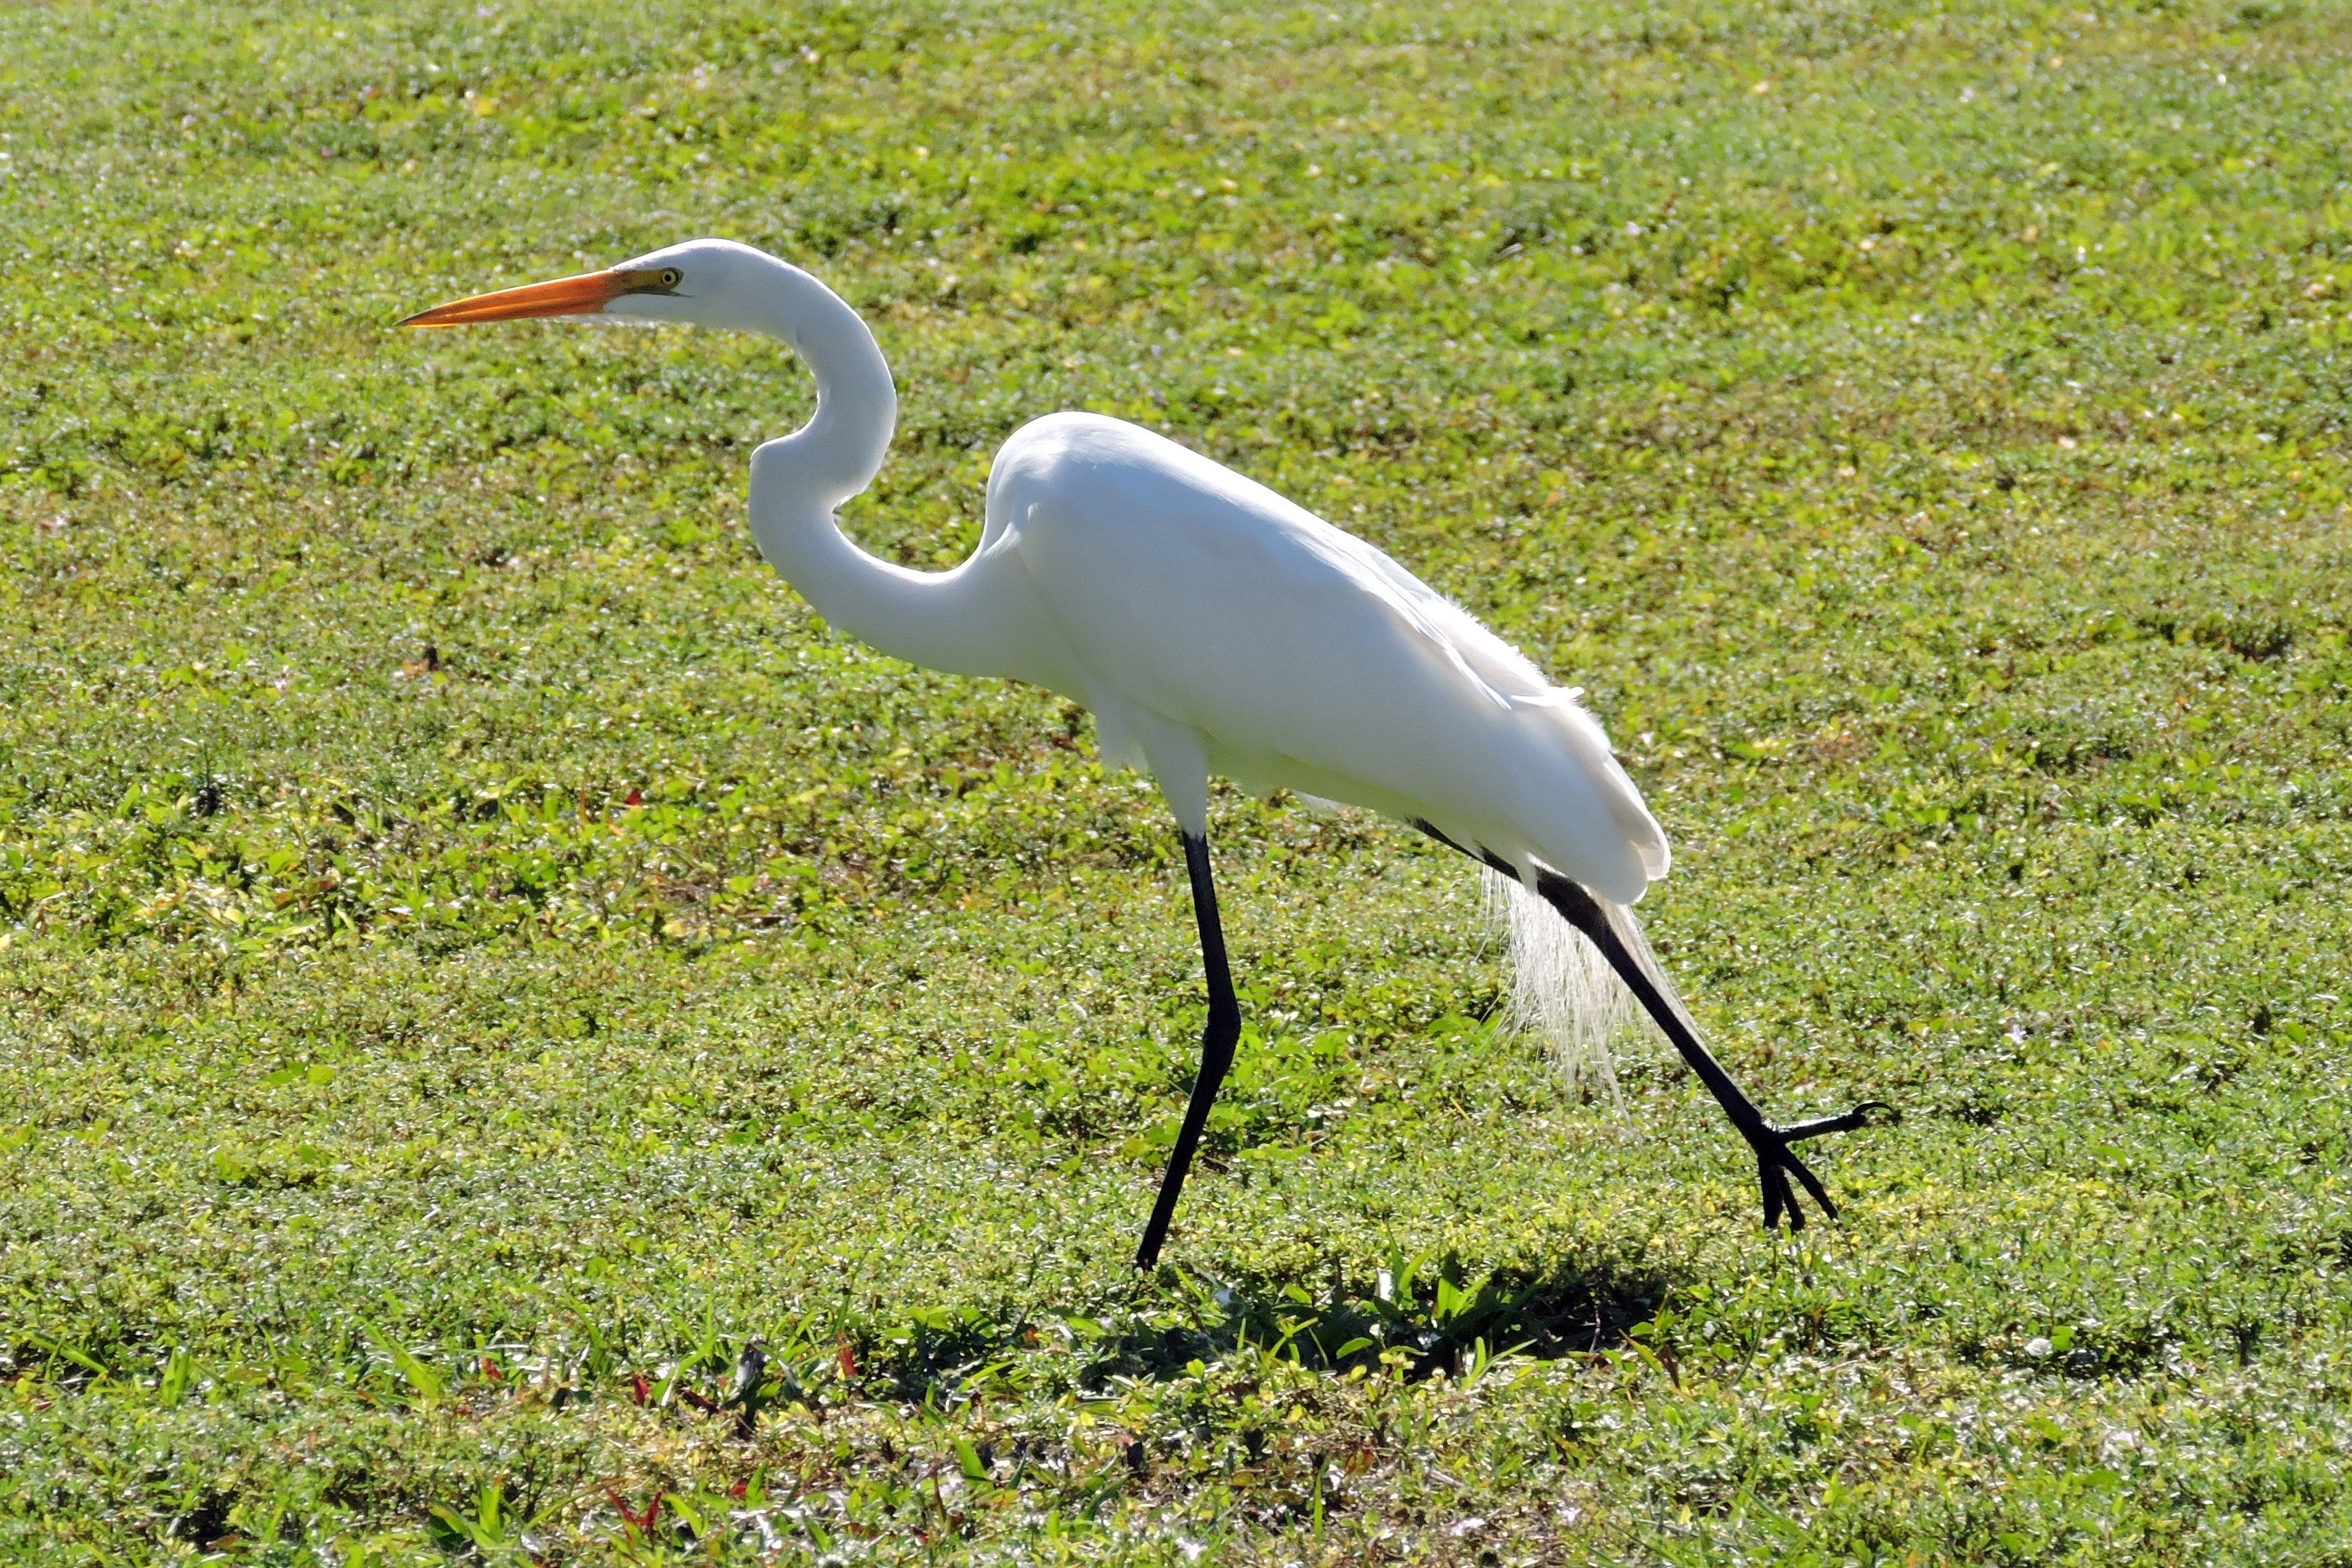
bird, wildlife, beak, fauna, wetland, vertebrate, crane, habitat, egret, heron, ibis, florida, great egret, crane like bird